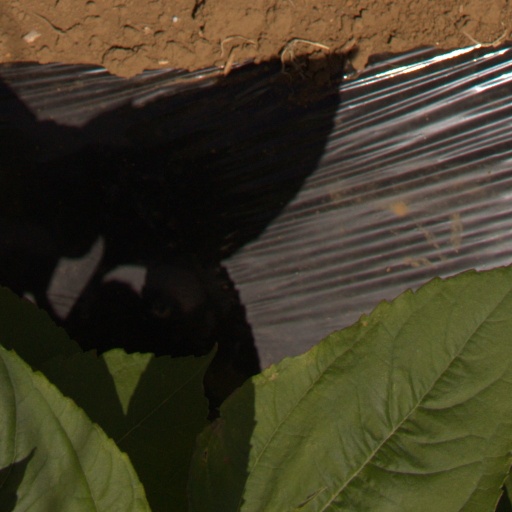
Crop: Jerusalem artichoke